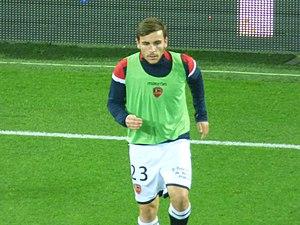
Julien Anziani avant le match RC Lens / GFC Ajaccio, comptant pour la onzième journée du championnat de France de Ligue 2 2018-2019 au Stade Bollaert-Delelis, le 22 octobre 2018.